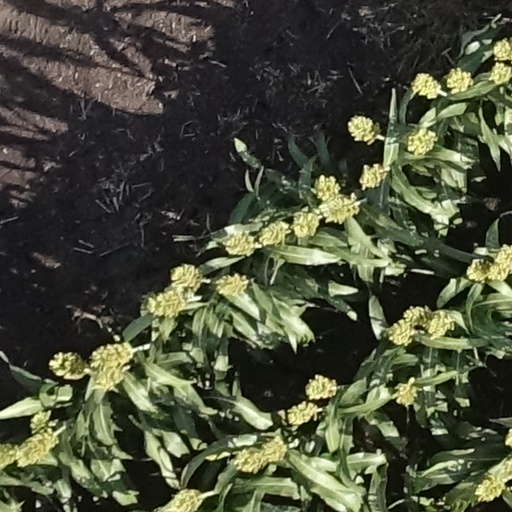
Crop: sorghum